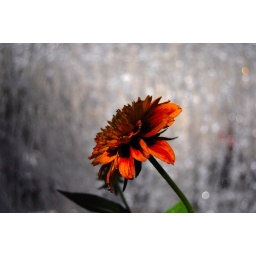
flower against a water fountain